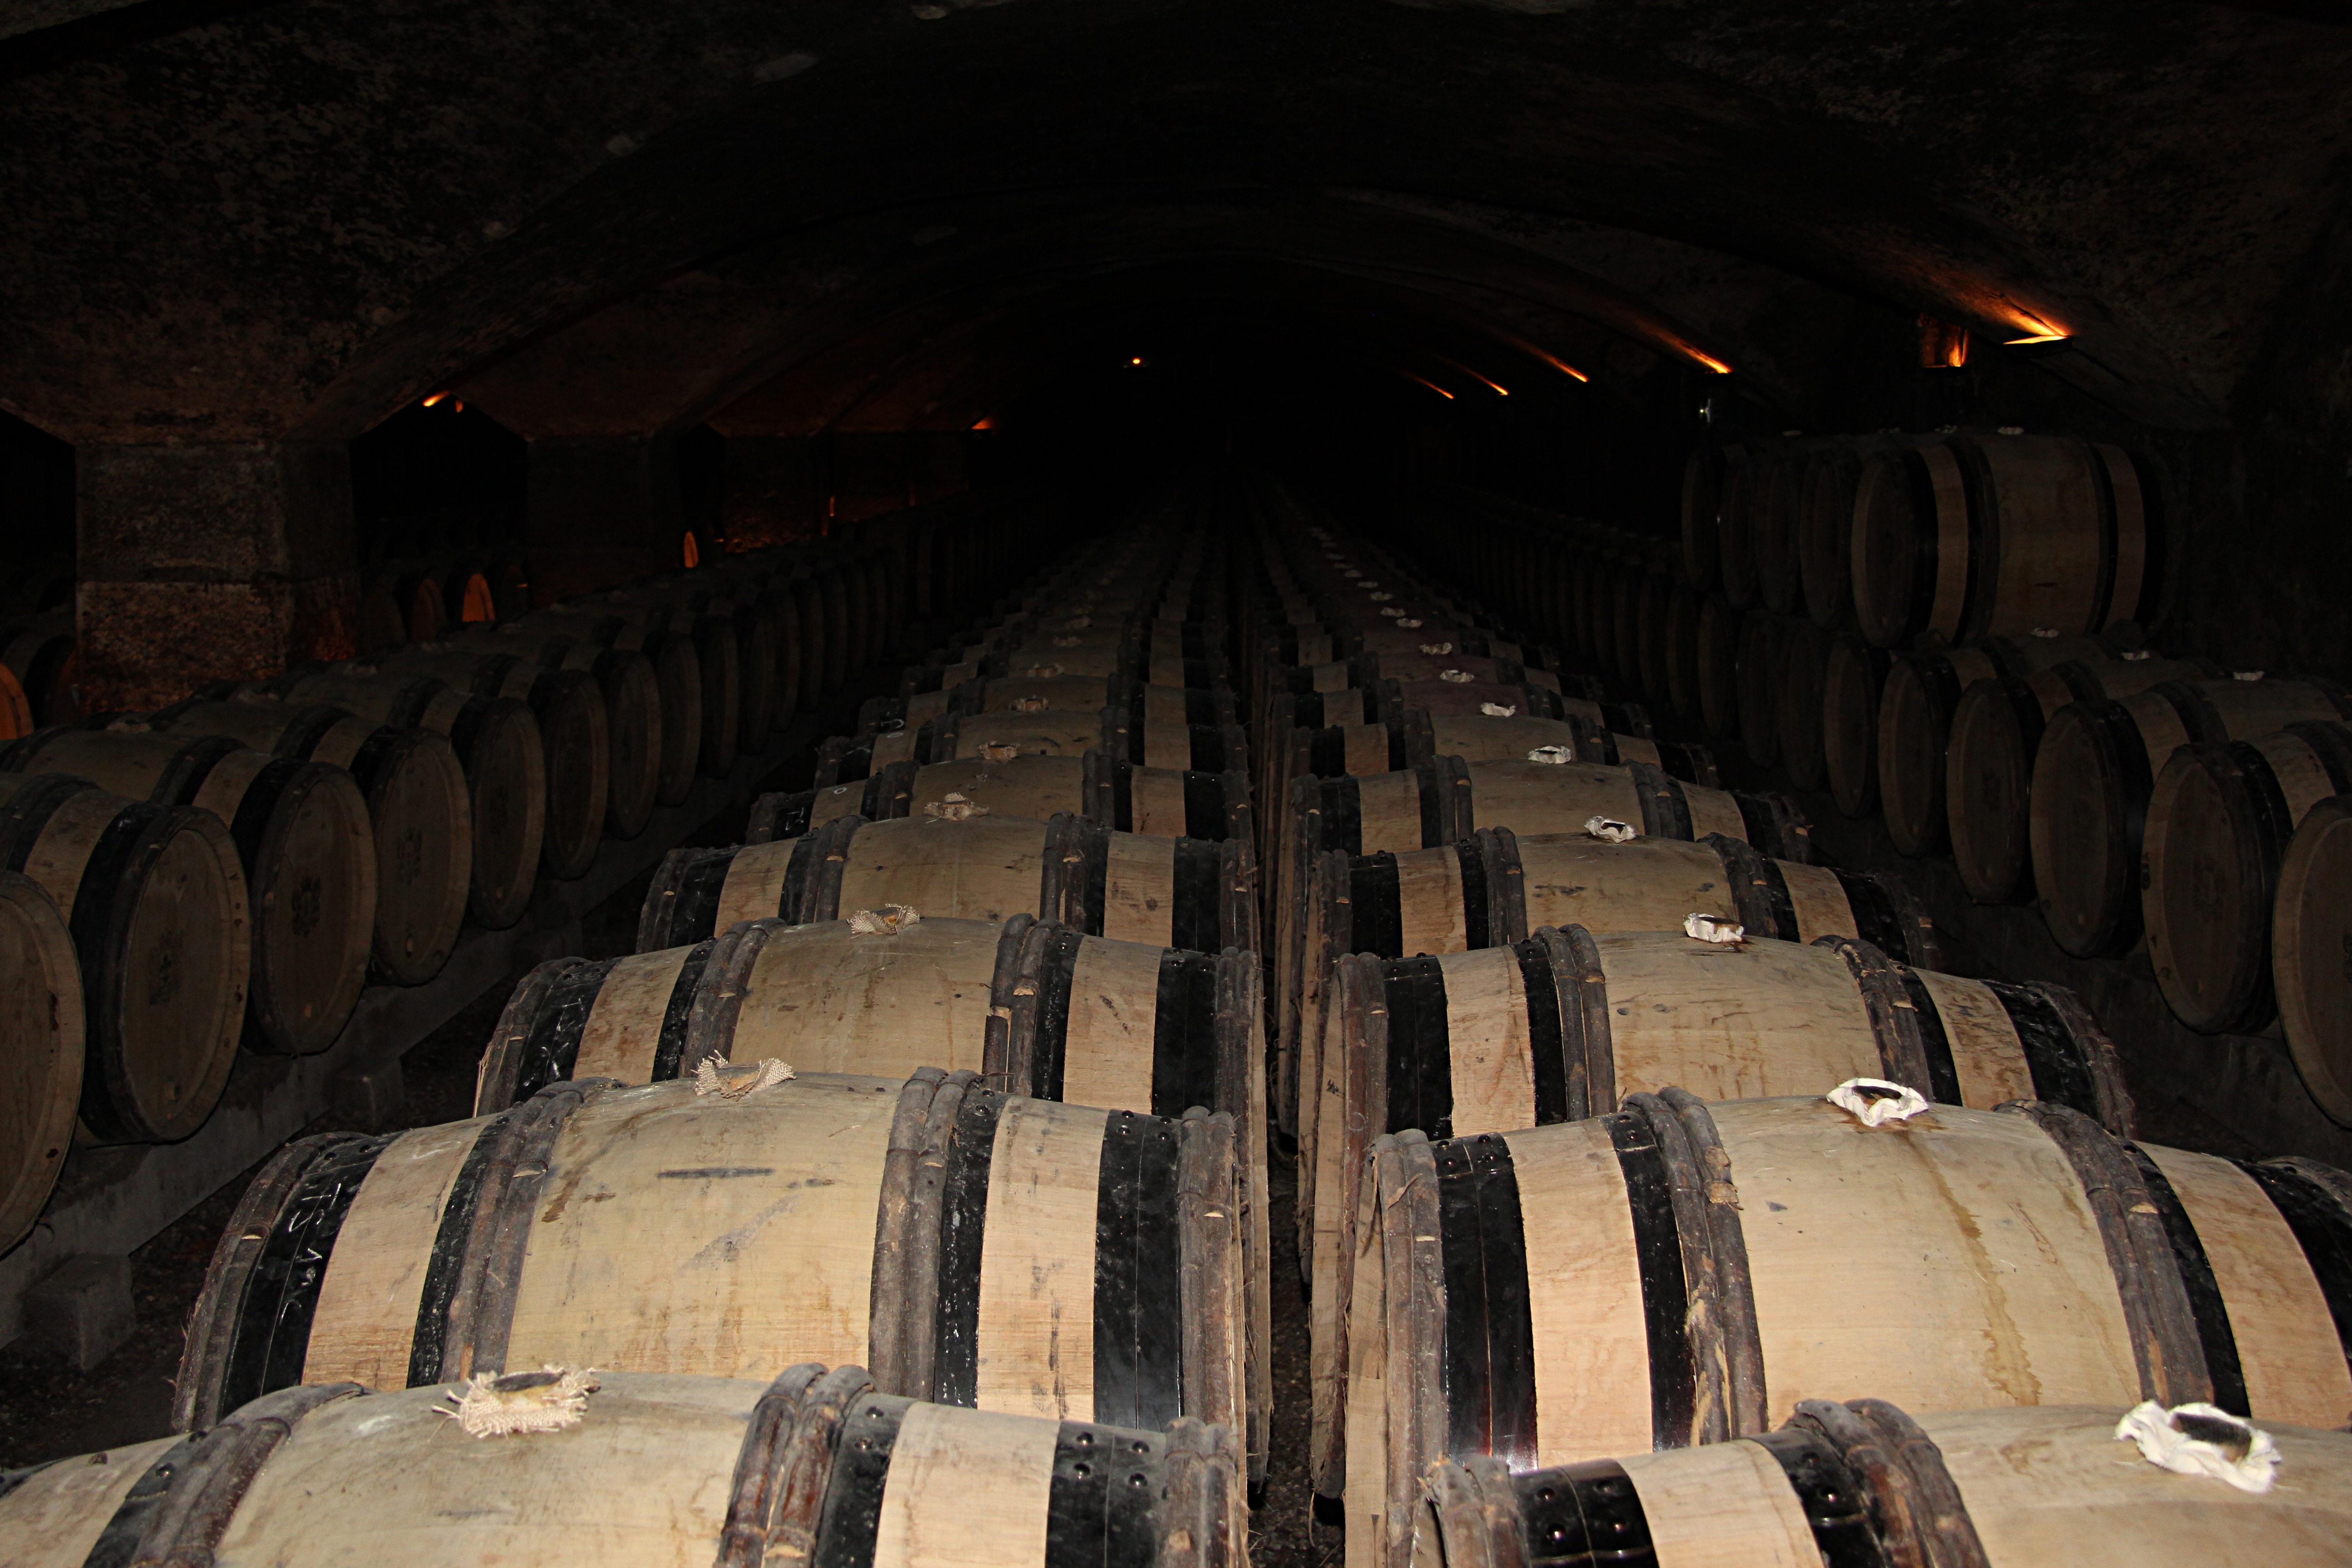
structure, tunnel, darkness, temple, man made object, ancient history